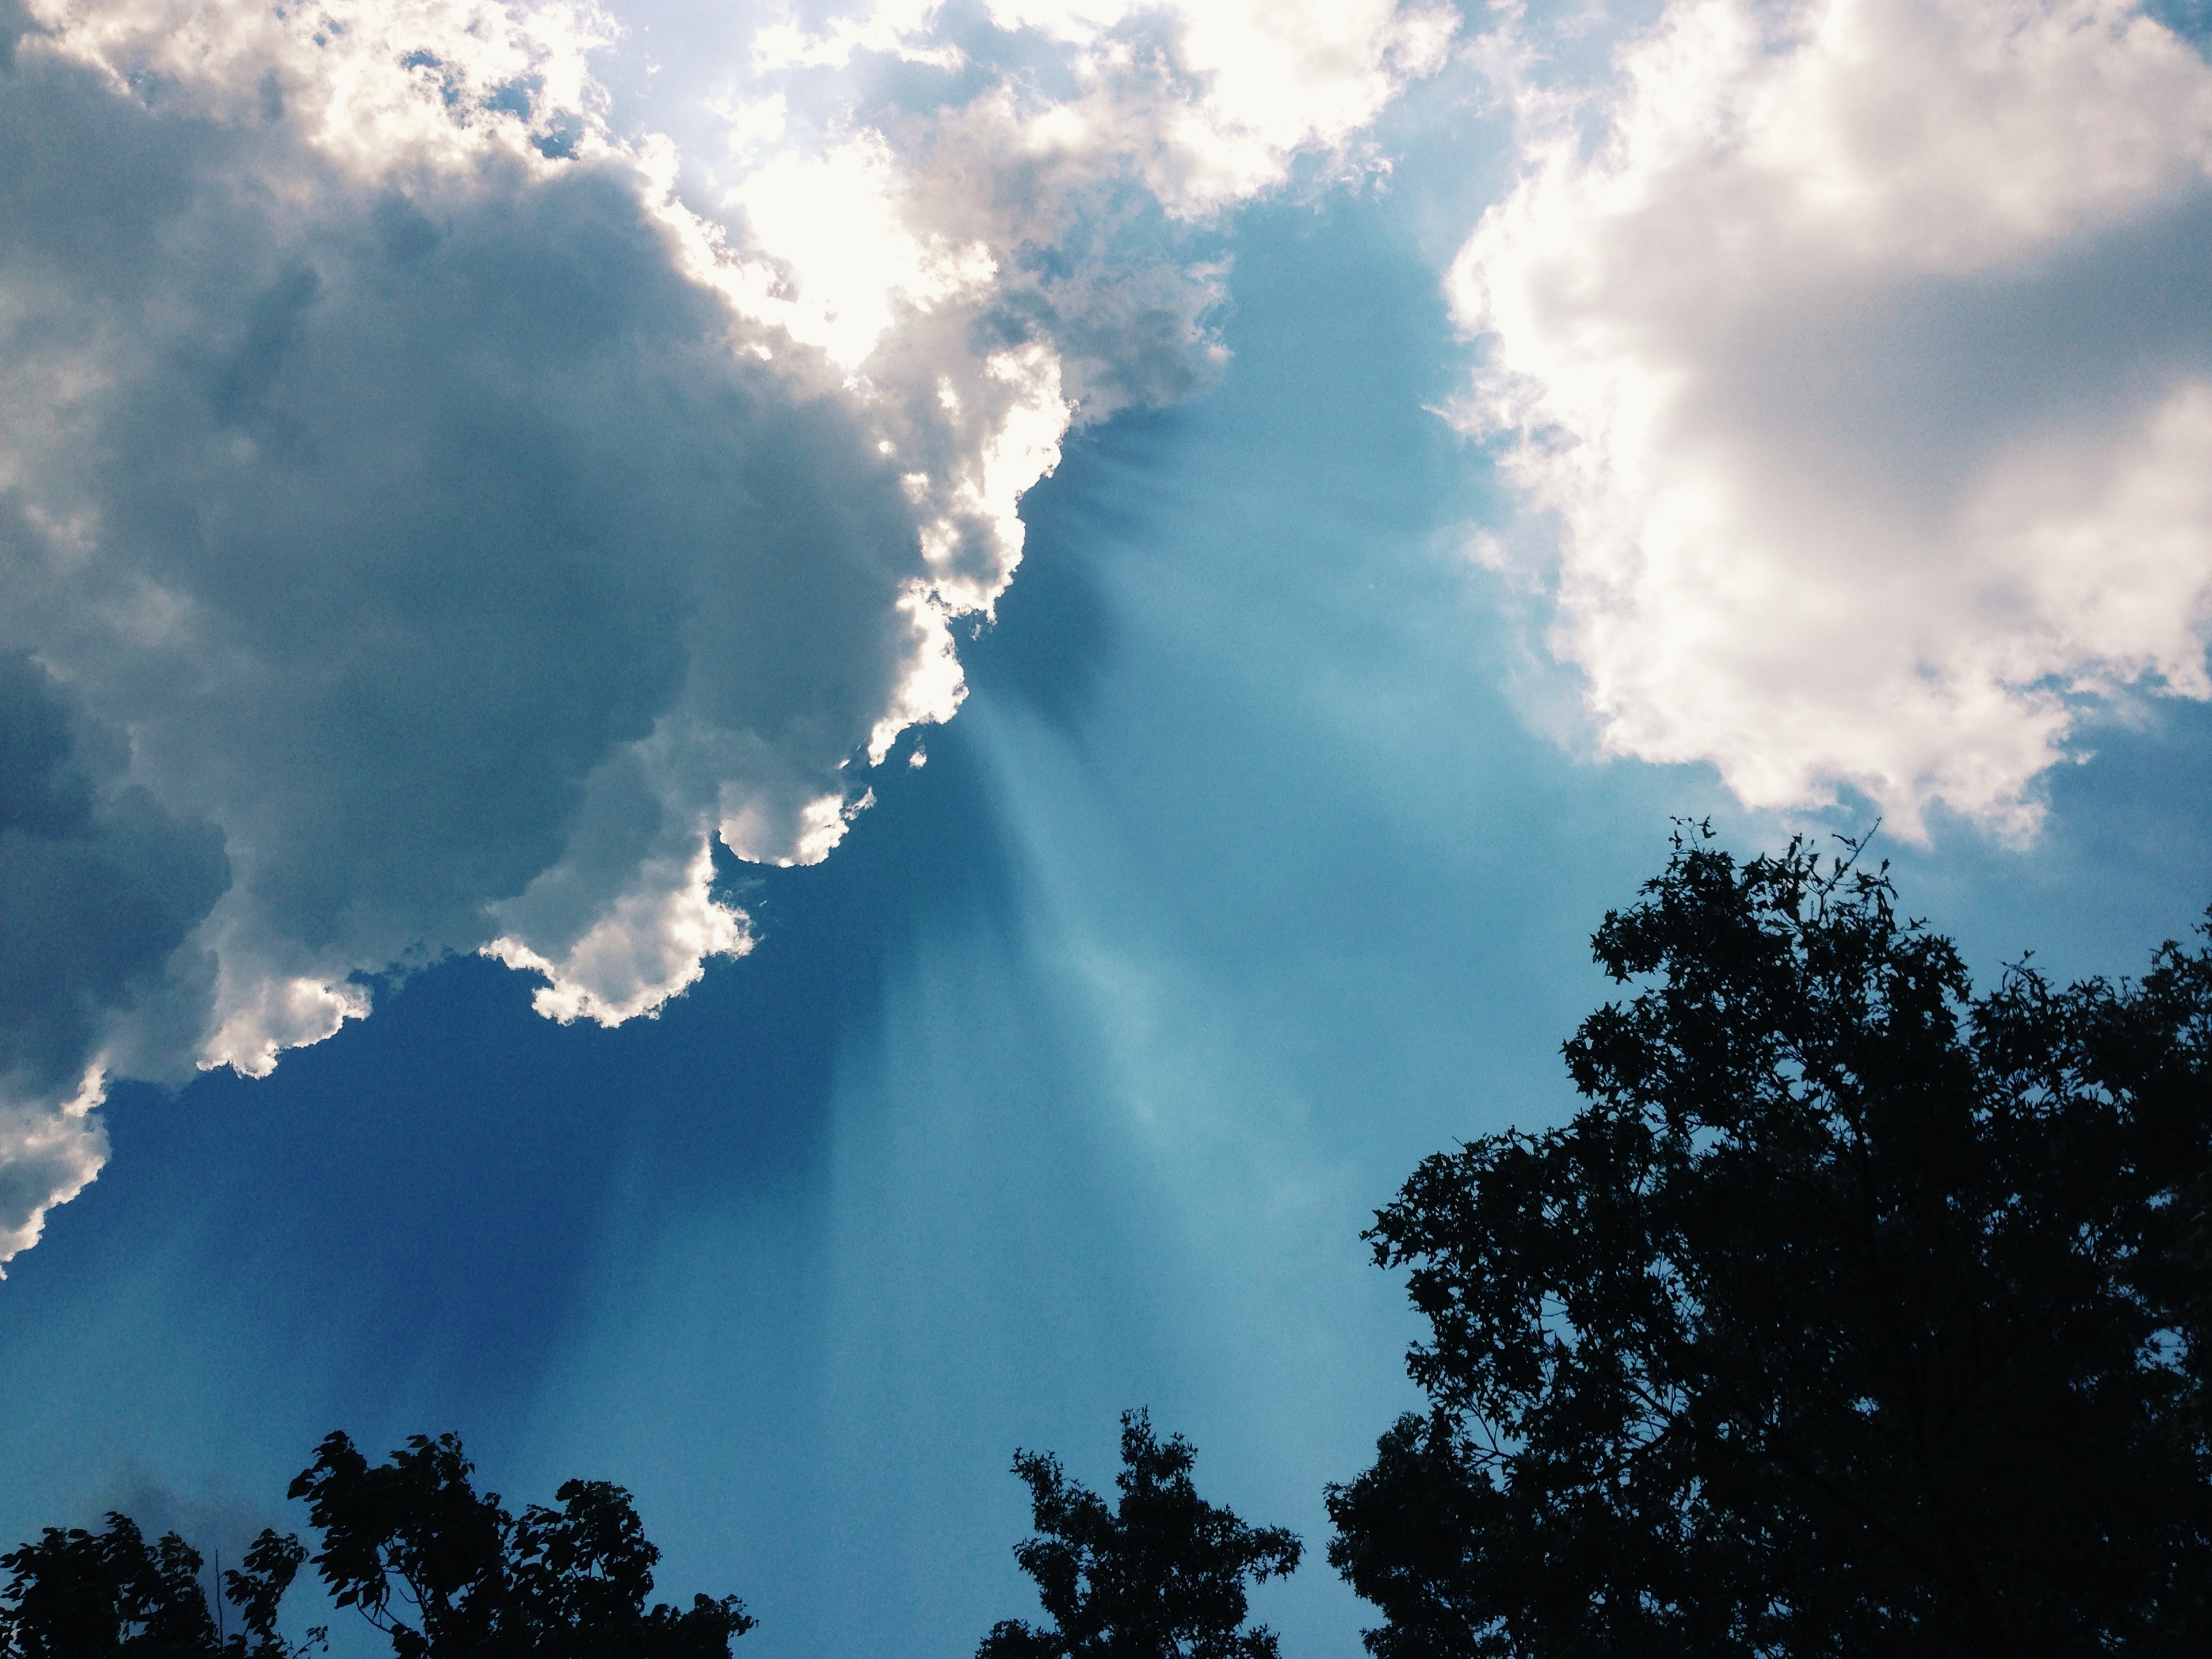
nature, cloud, sky, sunlight, atmosphere, weather, cumulus, meteorological phenomenon, atmosphere of earth